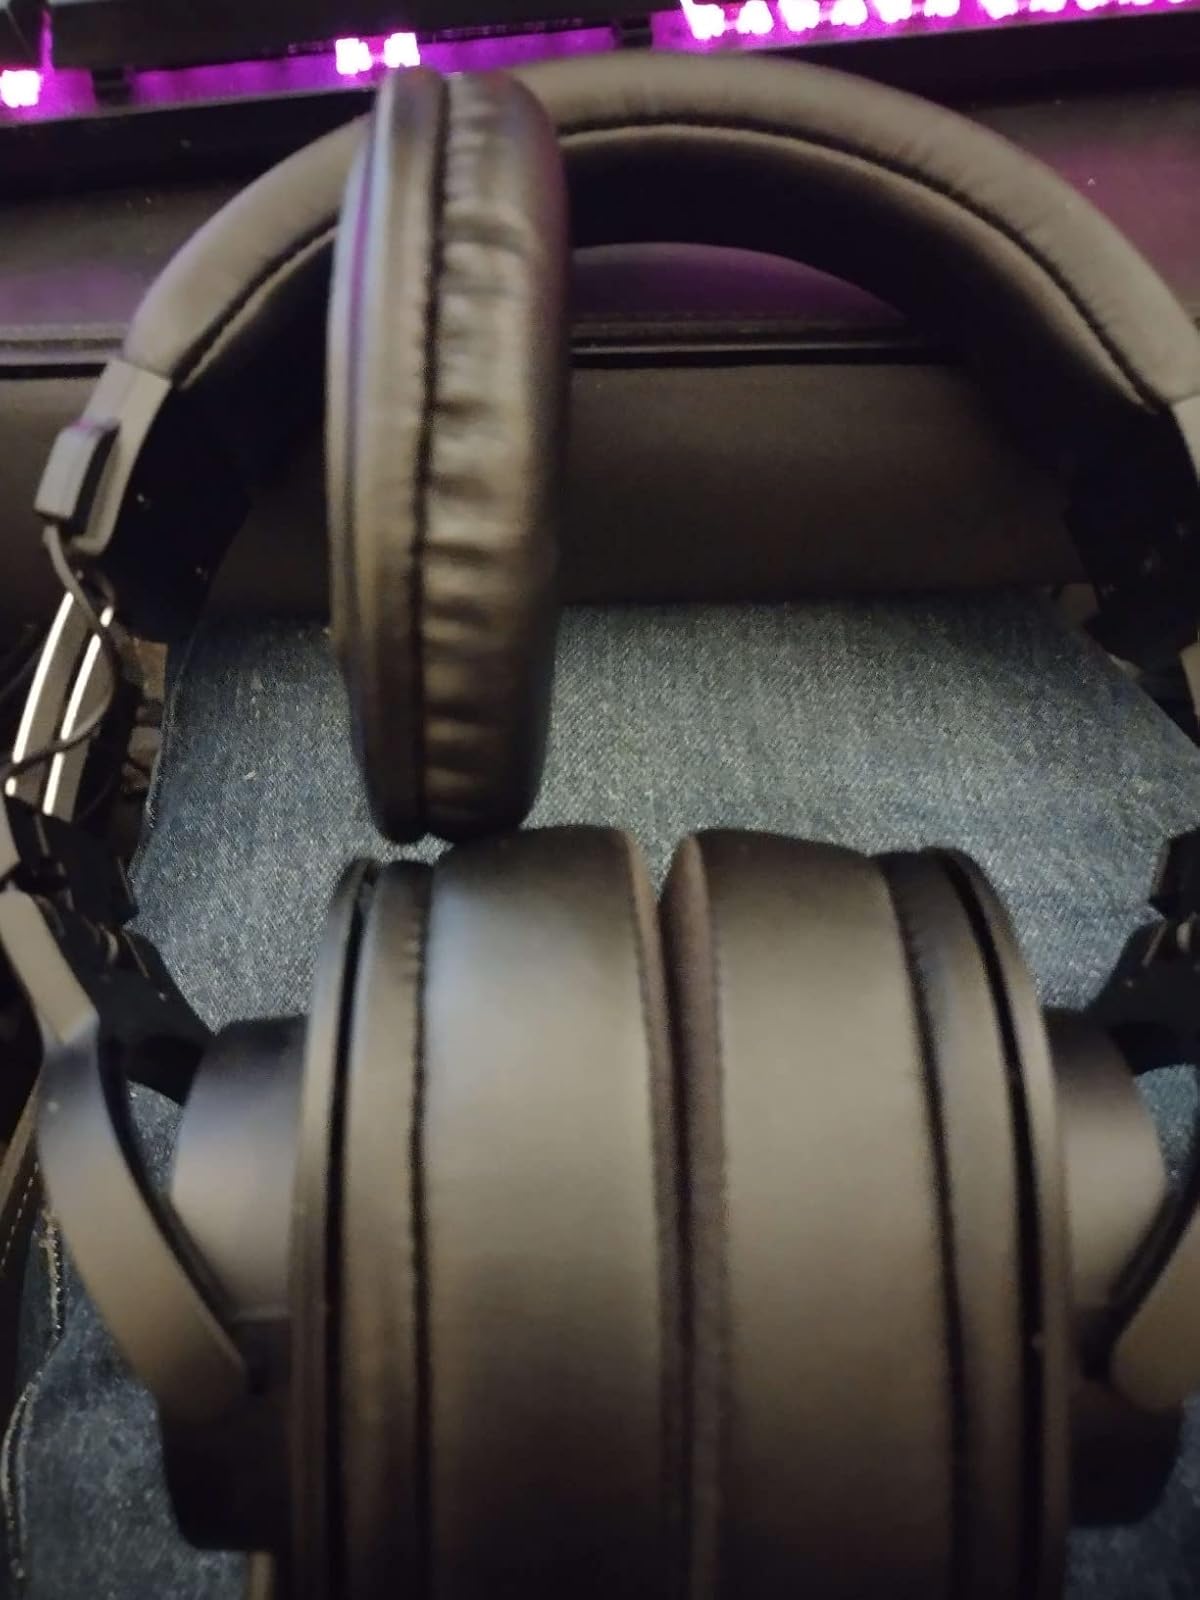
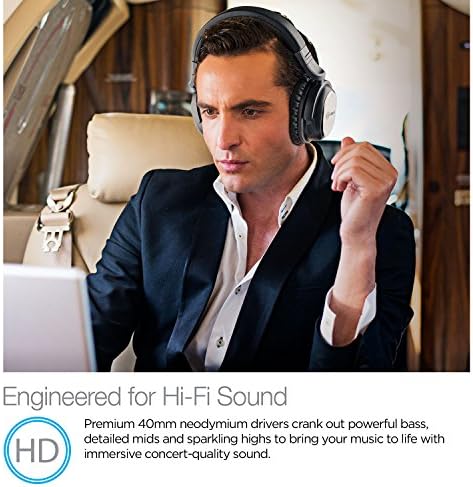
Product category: headphones
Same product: no